Gaza War (2008–2009)

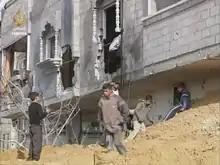
Palestinians in a Gaza city neighbourhood on Day 18 of the War in Gaza

On 13 January, Israeli tanks continued their advance toward the headquarters of Hamas' preventive security building from the al-Karramah neighborhood in the northwest and the Tel al-Hawa neighborhood in the northeast. The Israeli Army also said that 25 mortars and rockets were fired into Southern Israel. Before dawn, during the night, Israeli troops and tanks supported by artillery and helicopters advanced 300 metres into Tel al-Hawa, a neighborhood with several high-rise buildings, while Israeli gunboats shelled Hamas targets along the coast. As troops entered the narrow streets, heavy street fighting with militants ensued leaving three Israeli soldiers wounded and 30 Hamas militants dead or wounded, according to the IDF. By morning IDF soldiers were still advancing slowly towards the city center and several buildings were in flames in Tel al-Hawa, where most of the fighting took place. Five Israeli soldiers were wounded during clashes with militants, and an officer was severely wounded by an explosion inside a booby-trapped building. The push into the neighborhood was Israel's deepest incursion into Gaza City. There was widespread desertion by members of the Qassam Brigades in the face of the IDF advance.